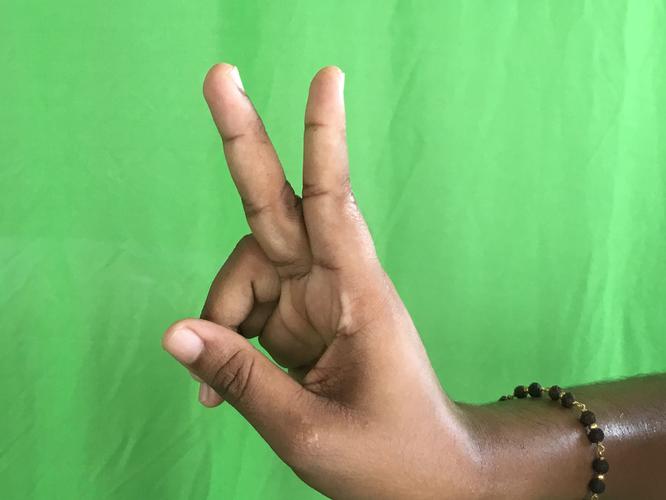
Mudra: Katrimukha
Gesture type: single_hand